Petard

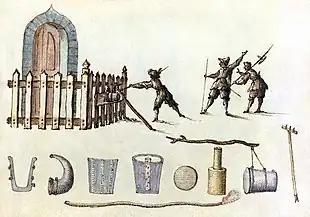
A petard, from a seventeenth-century manuscript of military designs

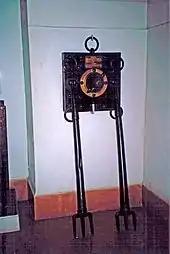
A 19th-century British army petard (in center, projecting from the copper circle), mounted on a madrier, with braces

A petard is a small bomb used for blowing up gates and walls when breaching fortifications, originally invented in France in 1579. A typical petard was a conical or rectangular metal device containing of gunpowder, with a slow match for a fuse.